Trebuchet

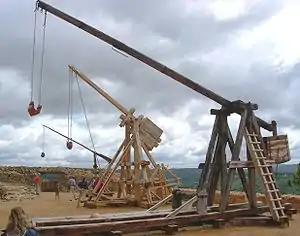
Replica counterweight trebuchets at Château de Castelnaud

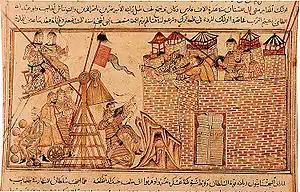
Counterweight trebuchet used in a siege from the "Jami' al-tawarikh",

A trebuchet is a type of catapult that uses a hinged arm with a sling attached to the tip to launch a projectile. It was a common powerful siege engine until the advent of gunpowder. The design of a trebuchet allows it to launch projectiles of greater weights and further distances than a traditional catapult.